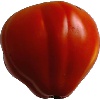
Label: Tomato 1